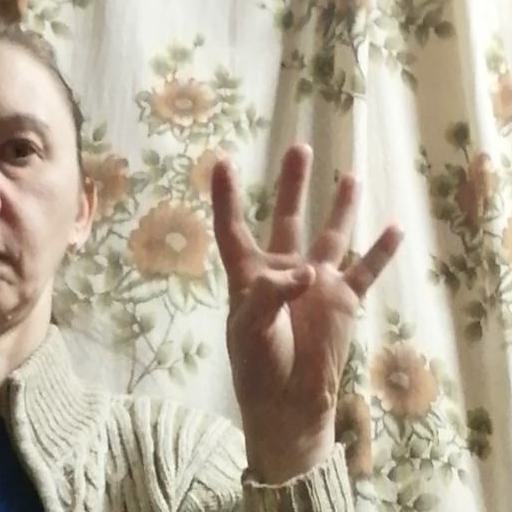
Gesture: four